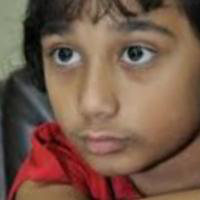
Age group: age 01-10